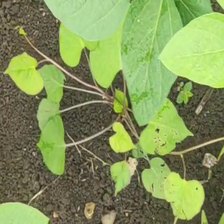
Weed species: Obscure_morning _glory(Ipomoea obscura)